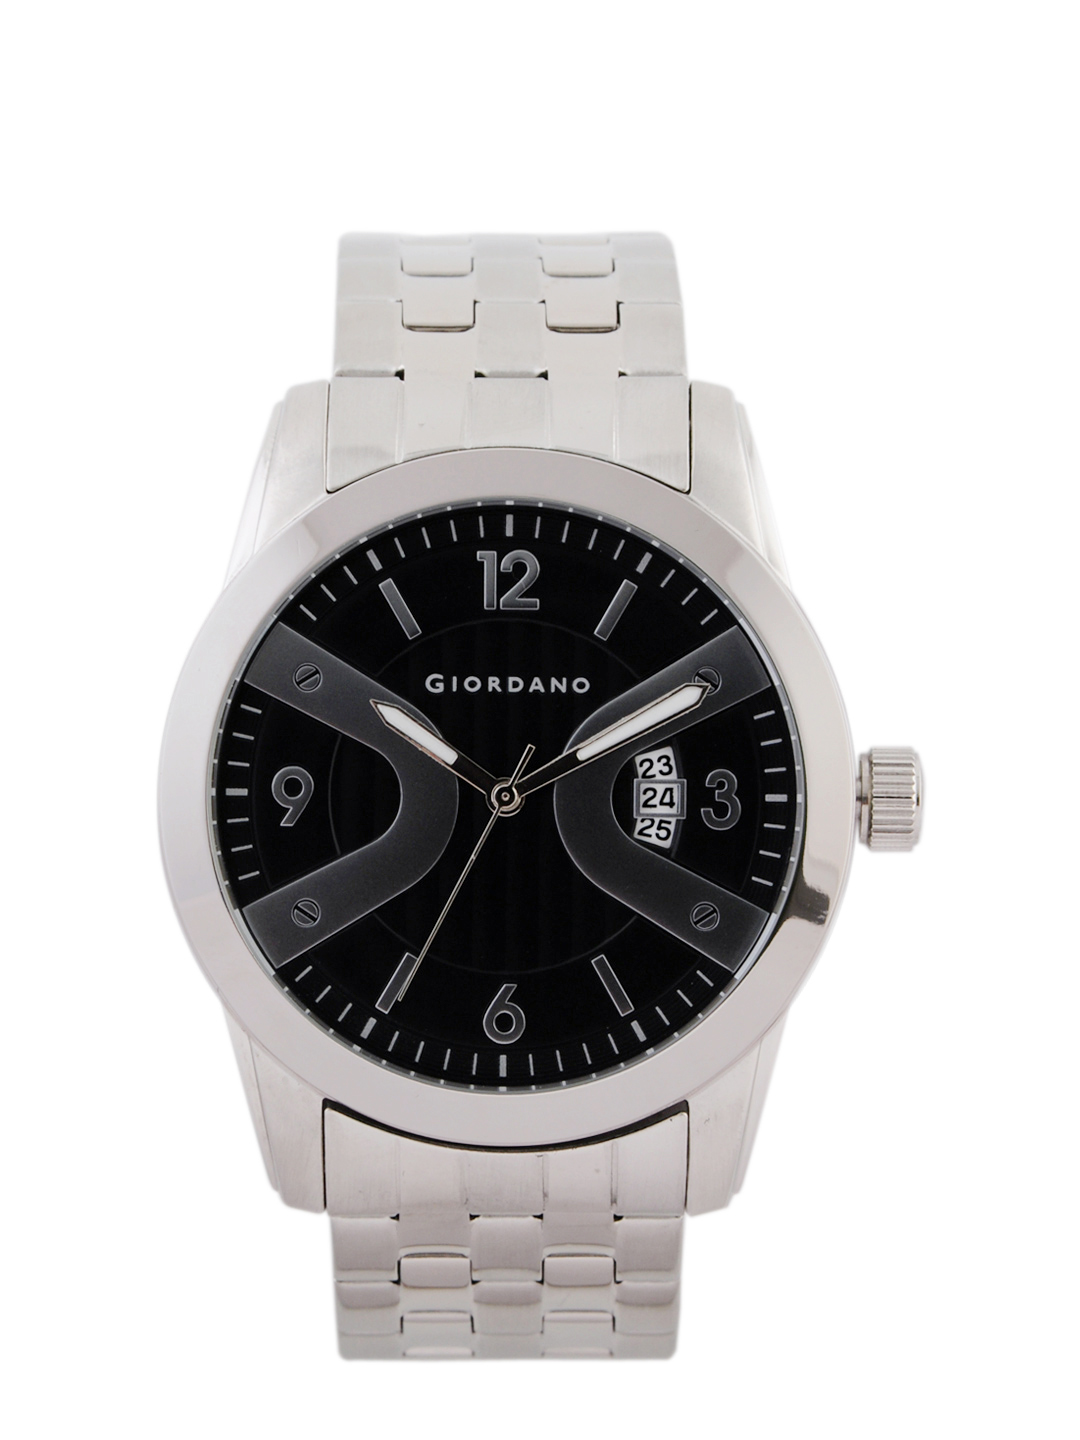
Giordano Men Black Dial Watch
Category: Accessories / Watches / Watches
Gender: Men
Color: Black
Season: Winter 2016
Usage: Casual